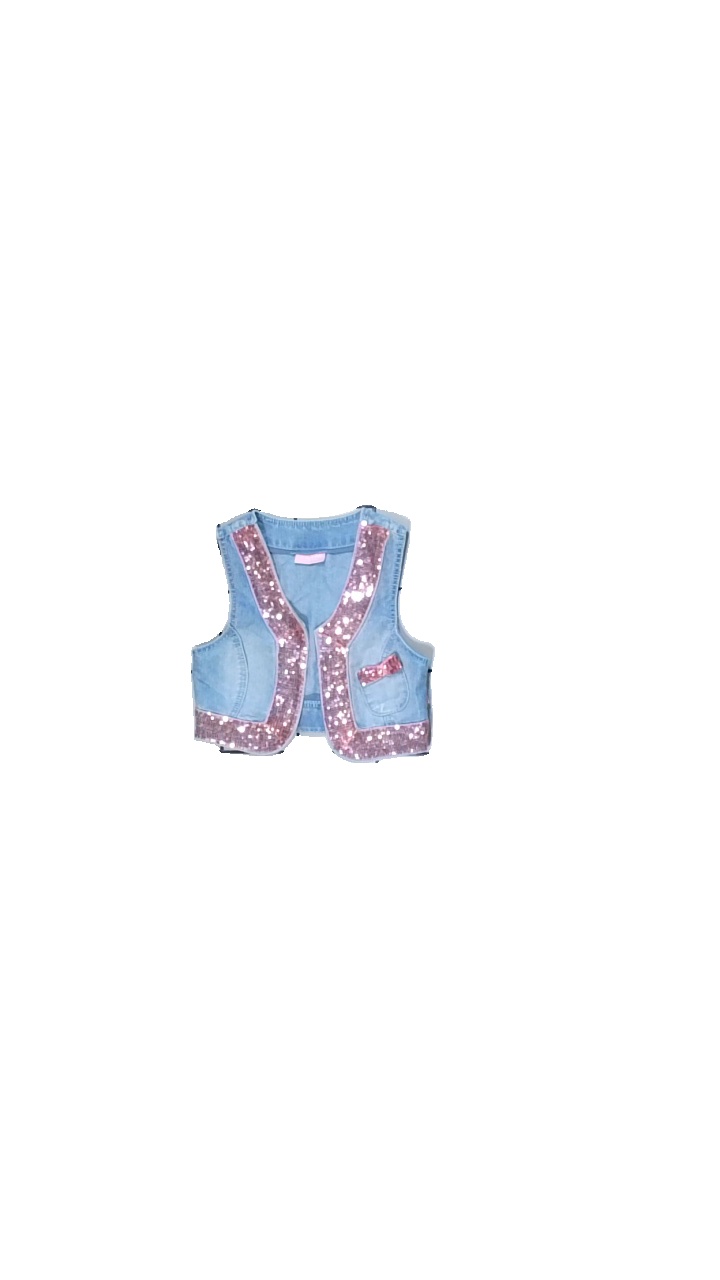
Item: Vest (Children)
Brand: Lc Walkiki
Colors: Blue, Pink
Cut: Regular
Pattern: Glitter
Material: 100% cotton
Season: All
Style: Denim
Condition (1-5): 3
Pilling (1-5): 5
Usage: Reuse
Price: <50